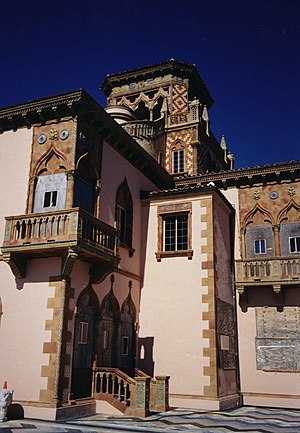
Sarasota
Cà d'Zan i Sarasota
Sarasota er en by i den amerikanske delstat Florida.